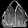
Label: Bag